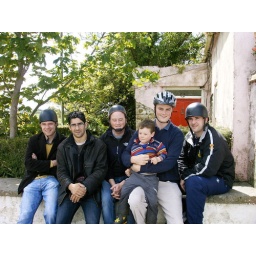
The boys prepare for a spot of pony trekking in lahinch